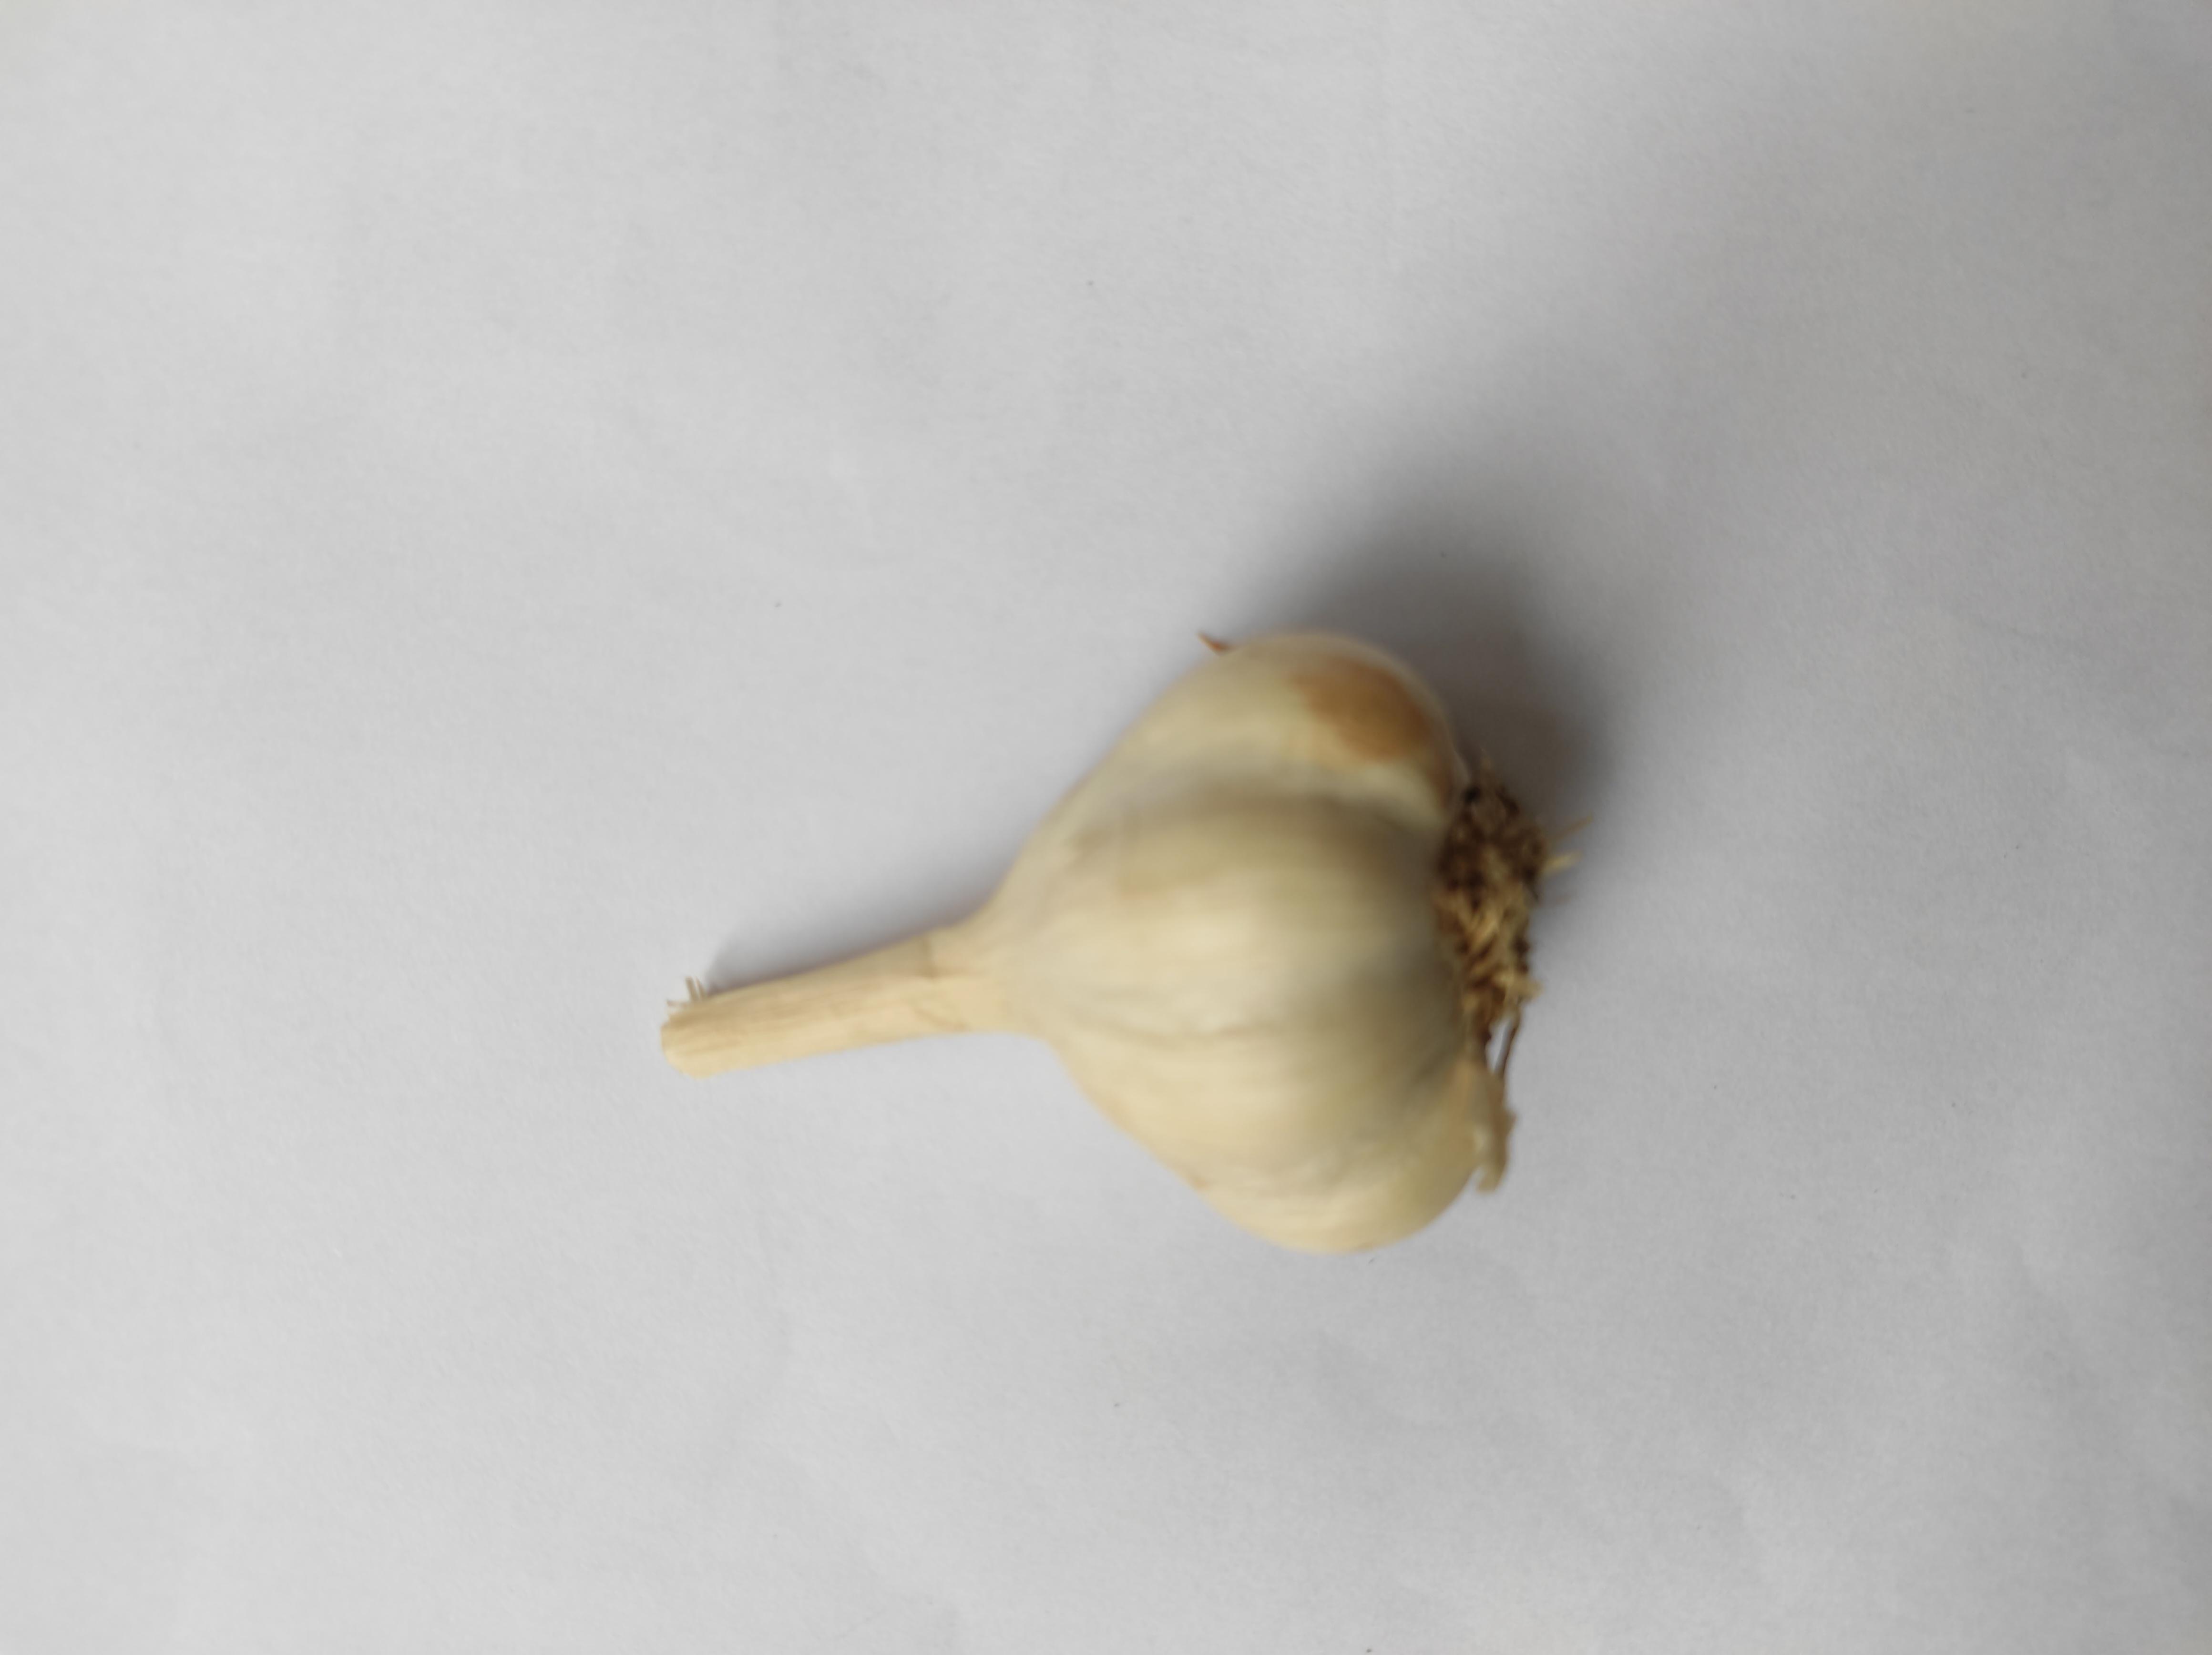
Label: Garlic